Mark Fagan

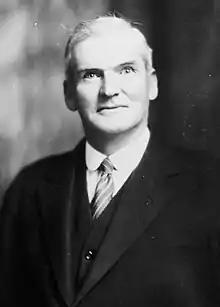
Fagan in 1930

Mark Anthony Fagan (17 November 1873 – 31 December 1947) was a New Zealand politician of the Labour Party and a union secretary. He was Speaker of the Legislative Council from 1939 until his death.